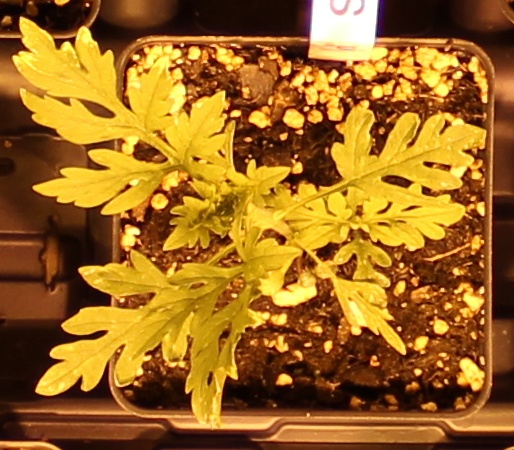
Label: Ragweed